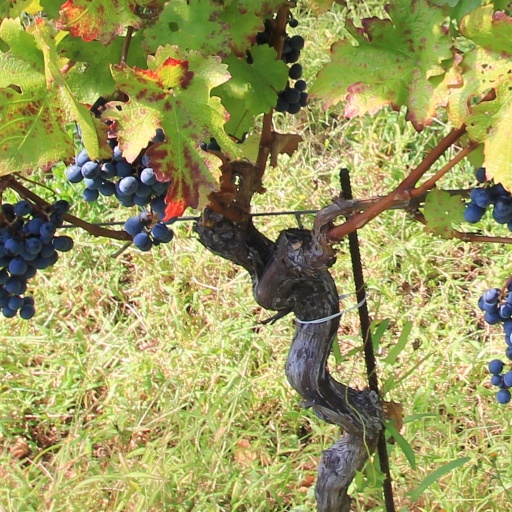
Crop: grape